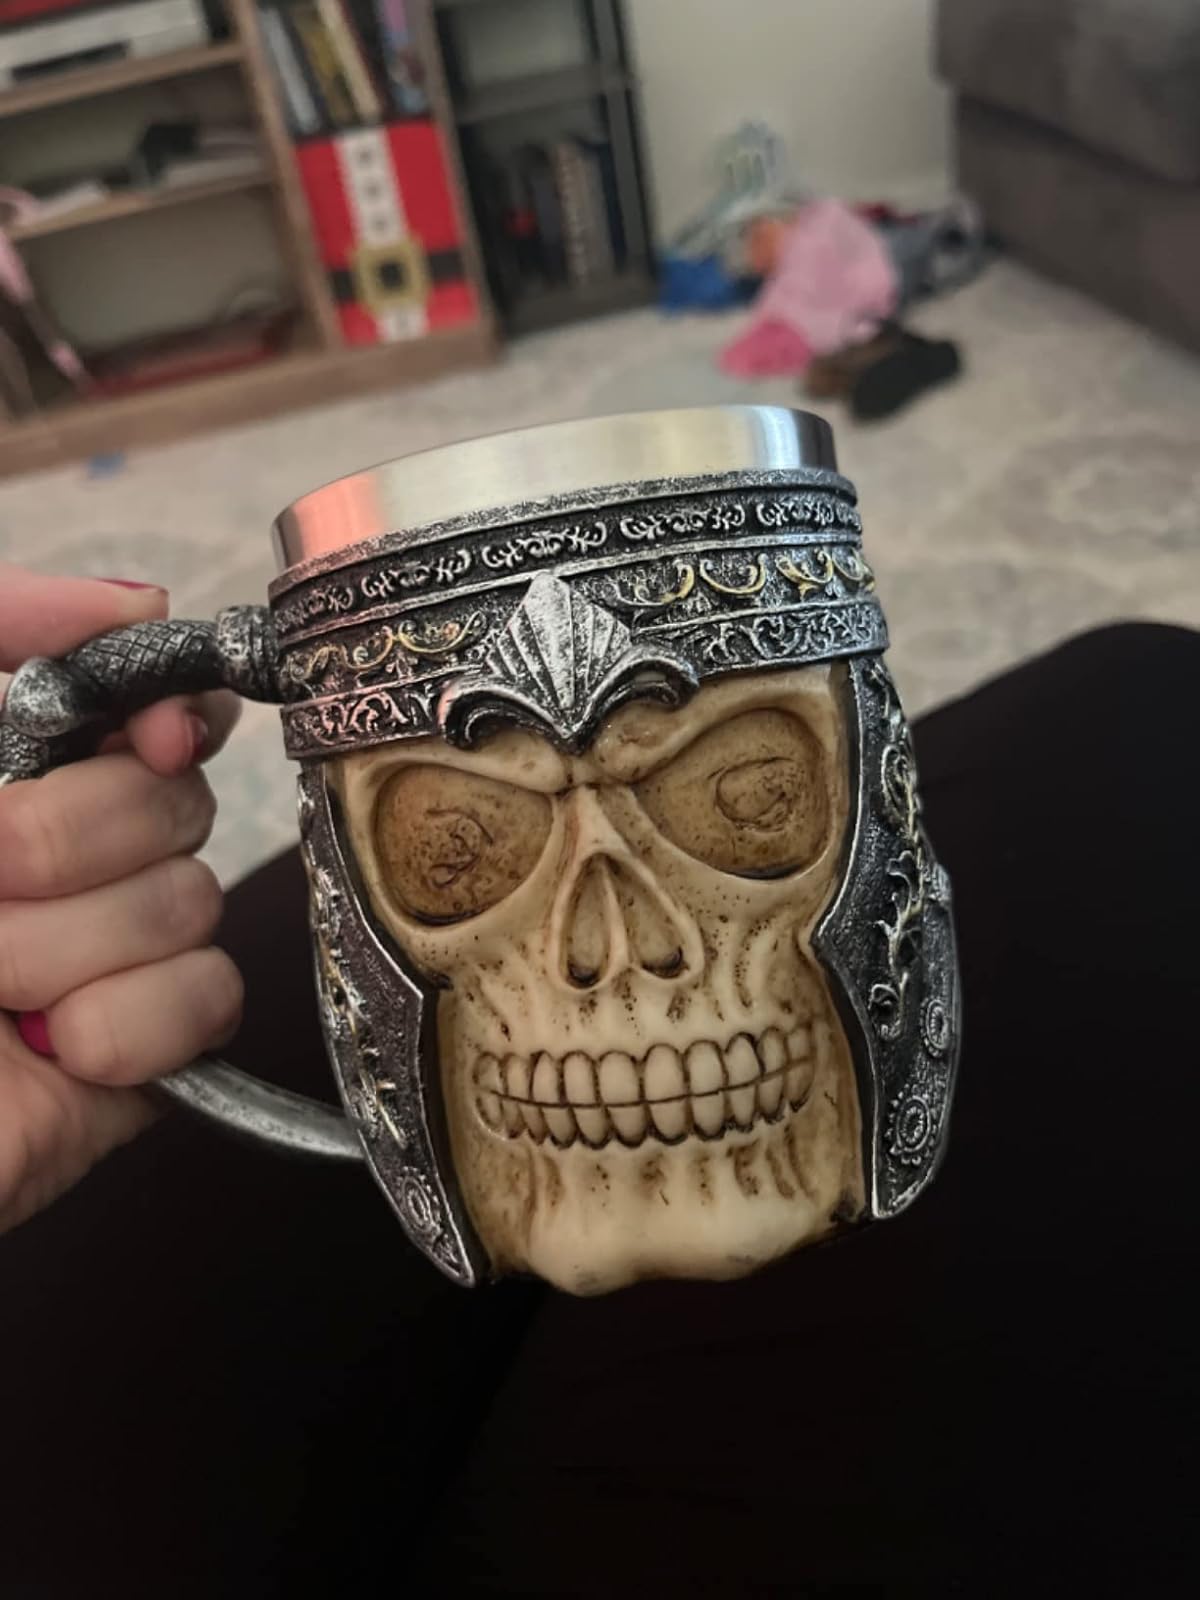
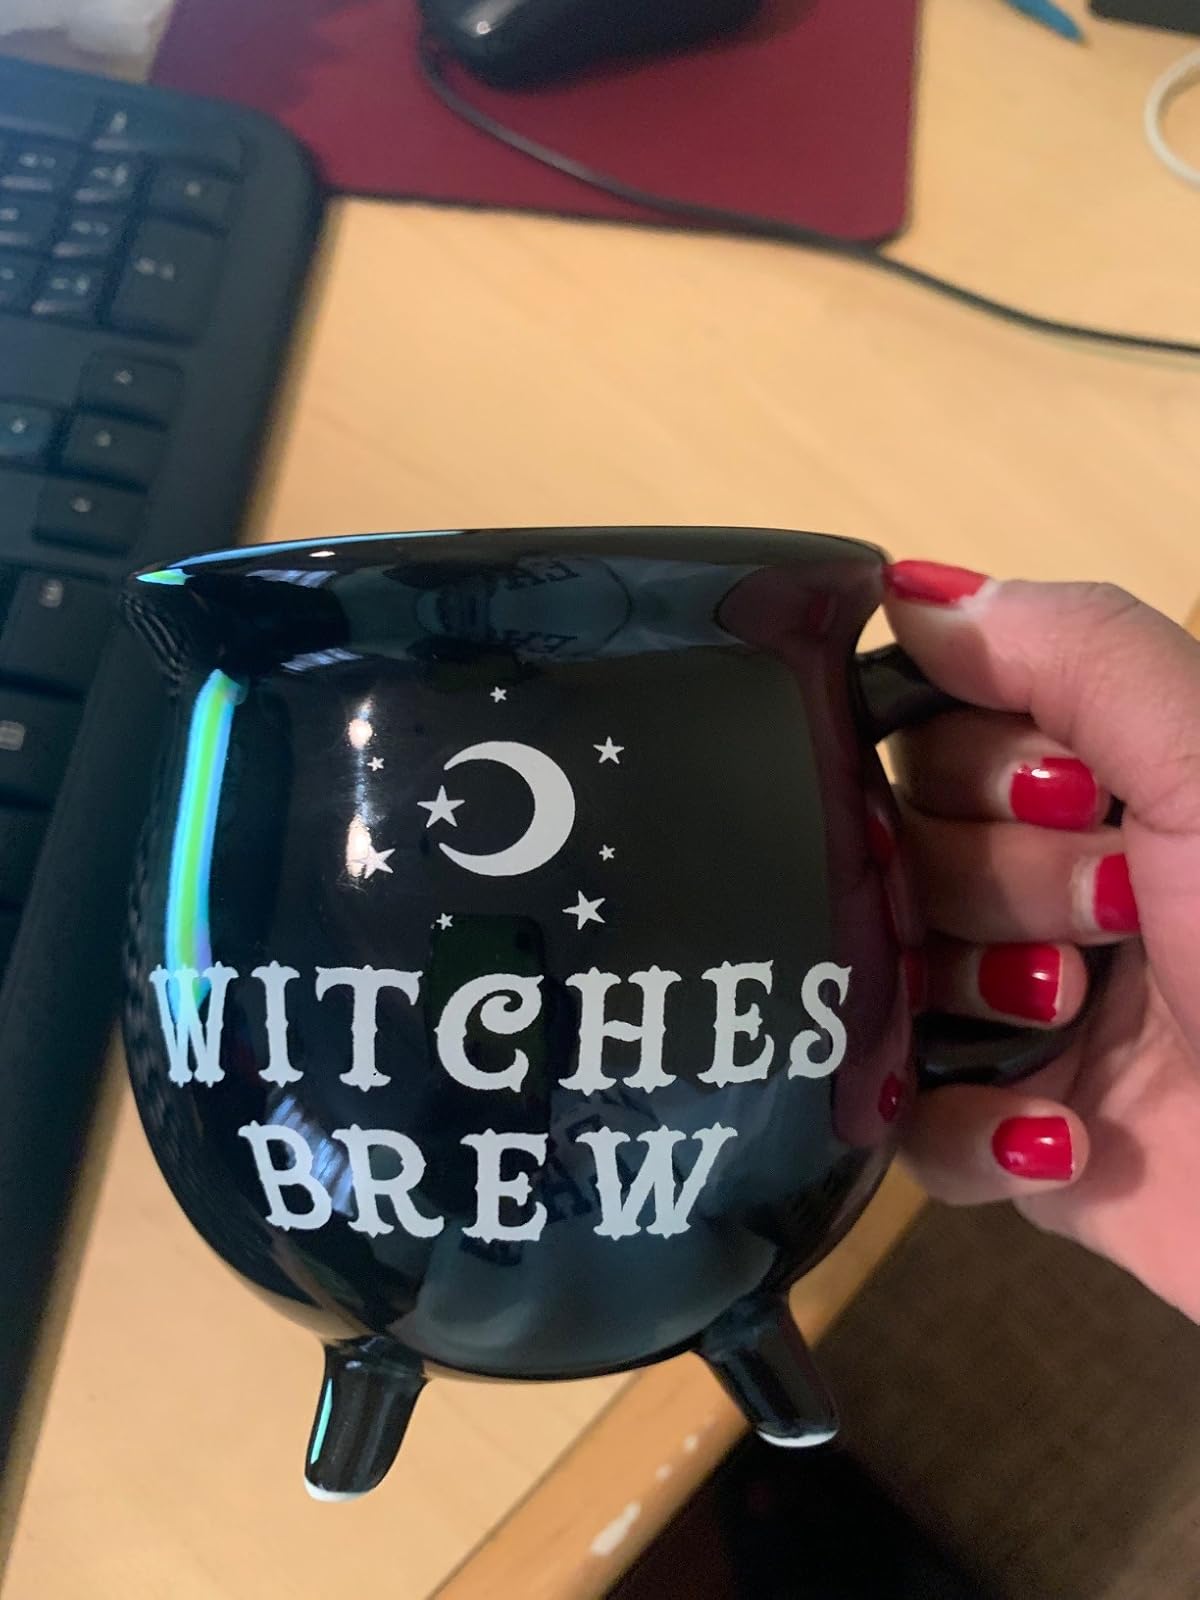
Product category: items_mug
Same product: no